George Peabody

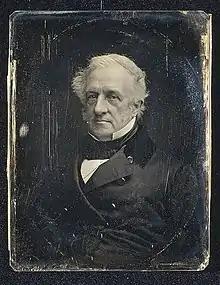
Peabody in

George Peabody (February 18, 1795 – November 4, 1869) was an American financier and philanthropist. He is often considered the father of modern philanthropy.